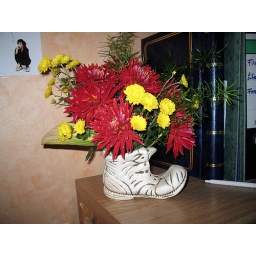
flowers in a shoe